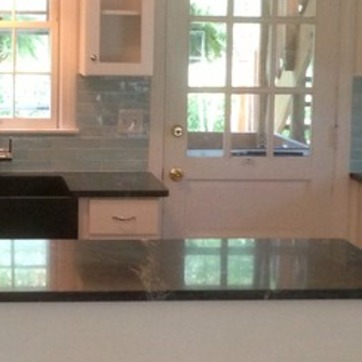
Material: metal